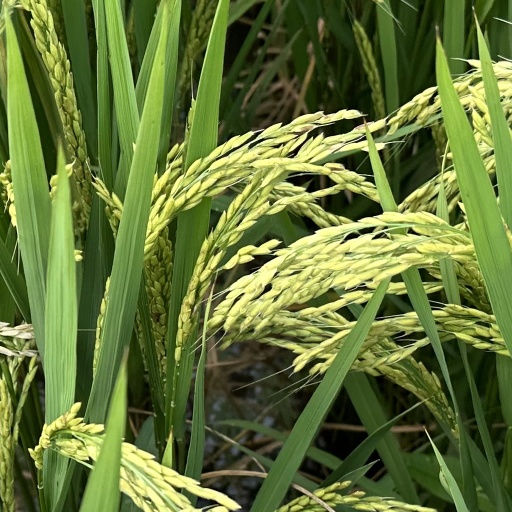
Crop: rice